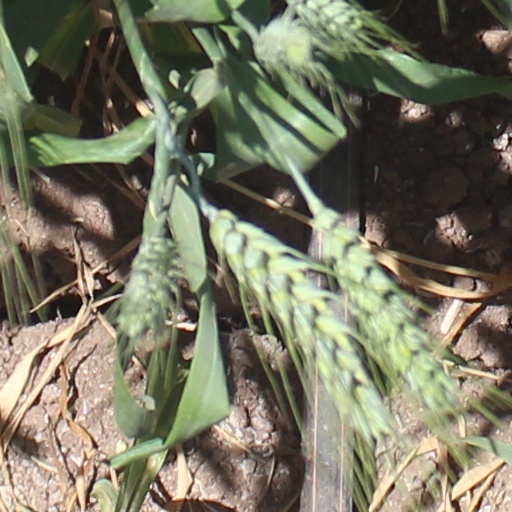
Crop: wheat